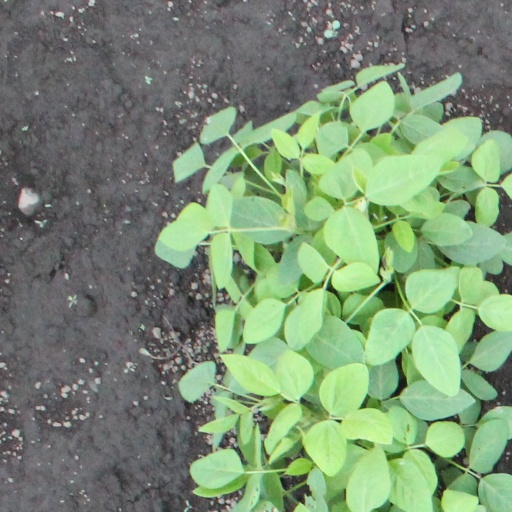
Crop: soybean